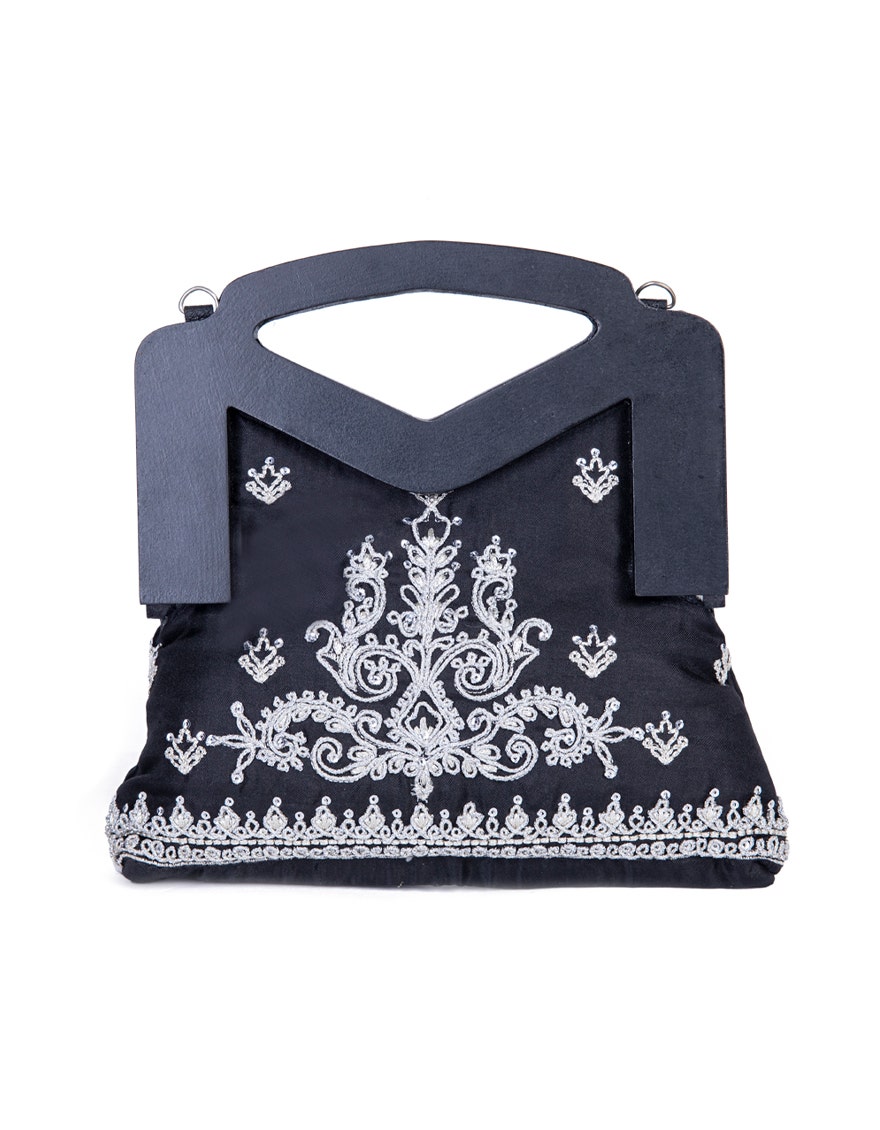
black embroidered satin evening bag